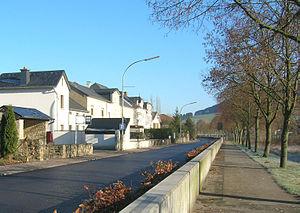
Ingeldorf est une section de la commune luxembourgeoise d'Erpeldange-sur-Sûre située dans le canton de Diekirch.